Kristallnacht

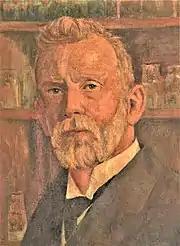
"Portrait of Paul Ehrlich", damaged on "Kristallnacht", then restored by a German neighbor

Beginning on 9 November, the SA and Hitler Youth shattered the windows of about 7,500 Jewish stores and businesses, hence the name "Kristallnacht" (Crystal Night), and looted their goods. Jewish homes were ransacked all throughout Germany. Although violence against Jews had not been explicitly condoned by the authorities, there were cases of Jews being beaten or assaulted. Following the violence, police departments recorded a large number of suicides and rapes.